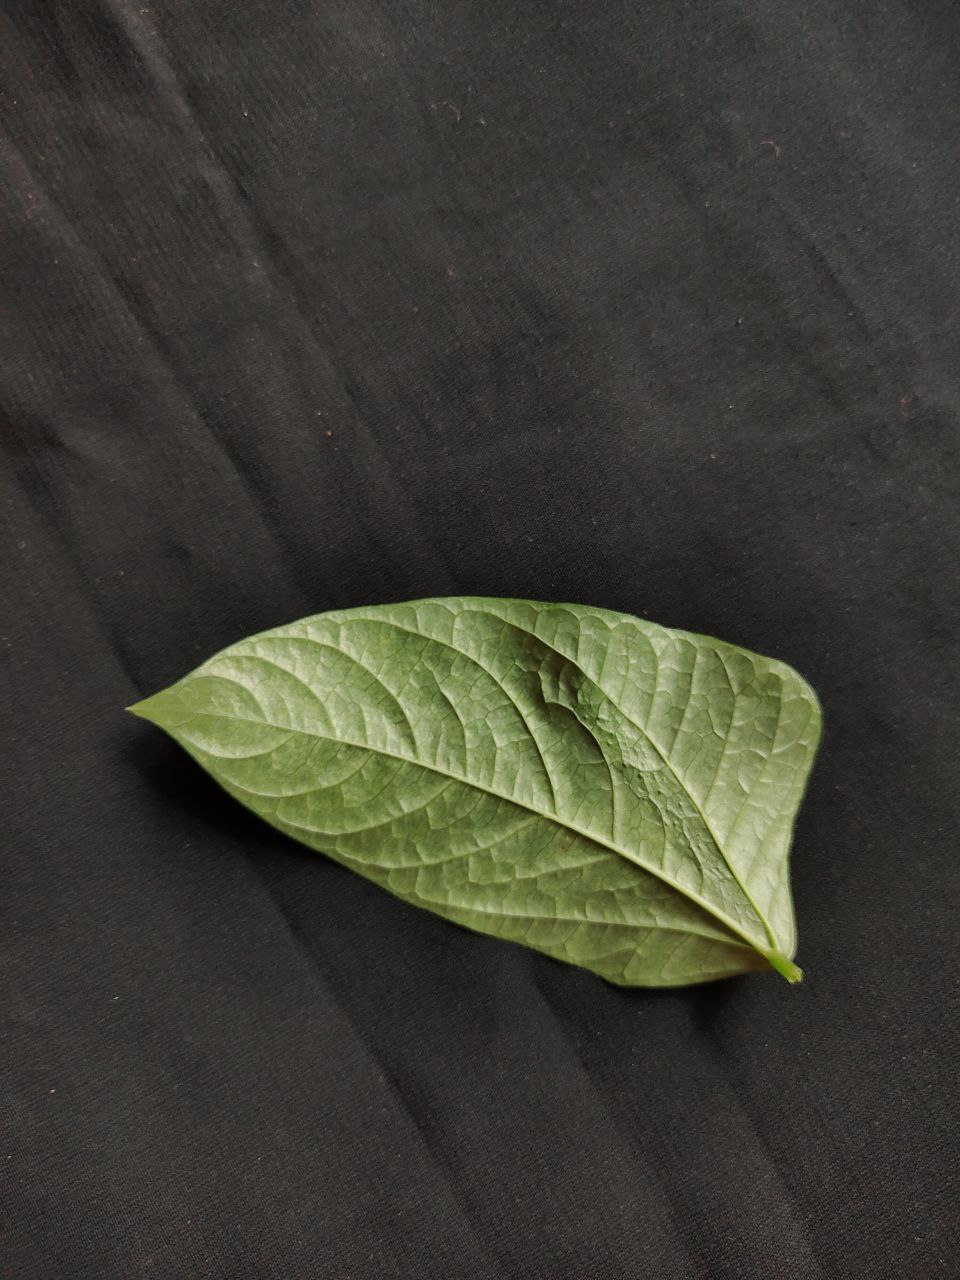
Crop: cowpea
Leaf condition: Mosaic Virus